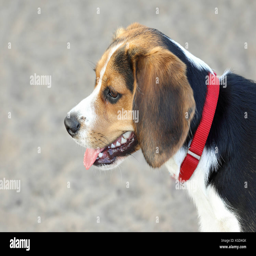
puppy playing at a dog park